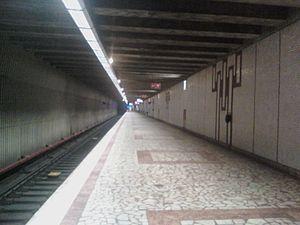
Pantelimon est une station de métro roumaine de la ligne M1 du métro de Bucarest. Elle est située Șoseaua Gării Cățelu dans le quartier Pantelimon, Sector 3 de la ville de Bucarest. C'est également un dépôt souterrain, situé à côté de la station, qui dispose d'un bâtiment avec une entrée sur Șoseaua Pantelimon. La station dessert notamment le parc et le lac Pantelimon.